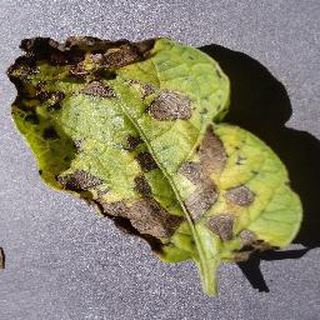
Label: potato_early_blight